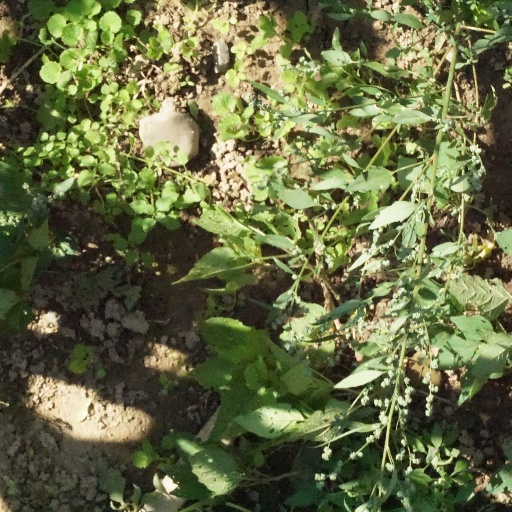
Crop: maize; corn